German resistance to Nazism

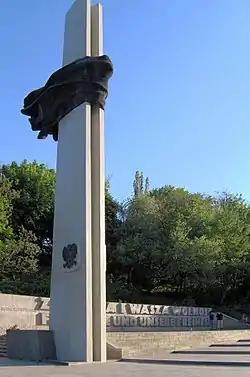
The Memorial to Polish Soldiers and German Anti-Fascists 1939–1945 in Berlin

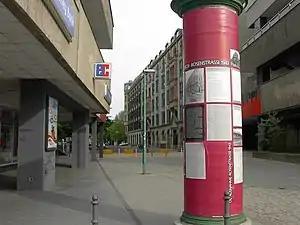
Berlin's Rosenstrasse, where the only public protest against the deportation of German Jews took place in 1943

German resistance was not recognized as a united resistance movement during the height of Nazi Germany, unlike the more organised efforts in other countries, such as Italy, Denmark, the Soviet Union, Poland, Greece, Yugoslavia, France, the Netherlands, Czechoslovakia, and Norway. The German resistance consisted of small, isolated groups that were unable to mobilize mass political opposition. Individual attacks on Nazi authority, sabotage, and the disclosure of information regarding Nazi armaments factories to the Allies, as by the Austrian resistance group led by Heinrich Maier, occurred. One strategy was to persuade leaders of the Wehrmacht to stage a coup d'état against the regime; the 20 July plot of 1944 against Hitler was intended to trigger such a coup. Hundreds of thousands of Germans had deserted from the "Wehrmacht", many defected to the Allies or the anti-Fascist resistance forces, and after 1943, the Soviet Union made attempts to launch a guerrilla warfare in Germany with such defectors and allowed the members of the National Committee for a Free Germany which consisted mostly of the German prisoners of war to be engaged in the military operations of the Red Army and form small military units.